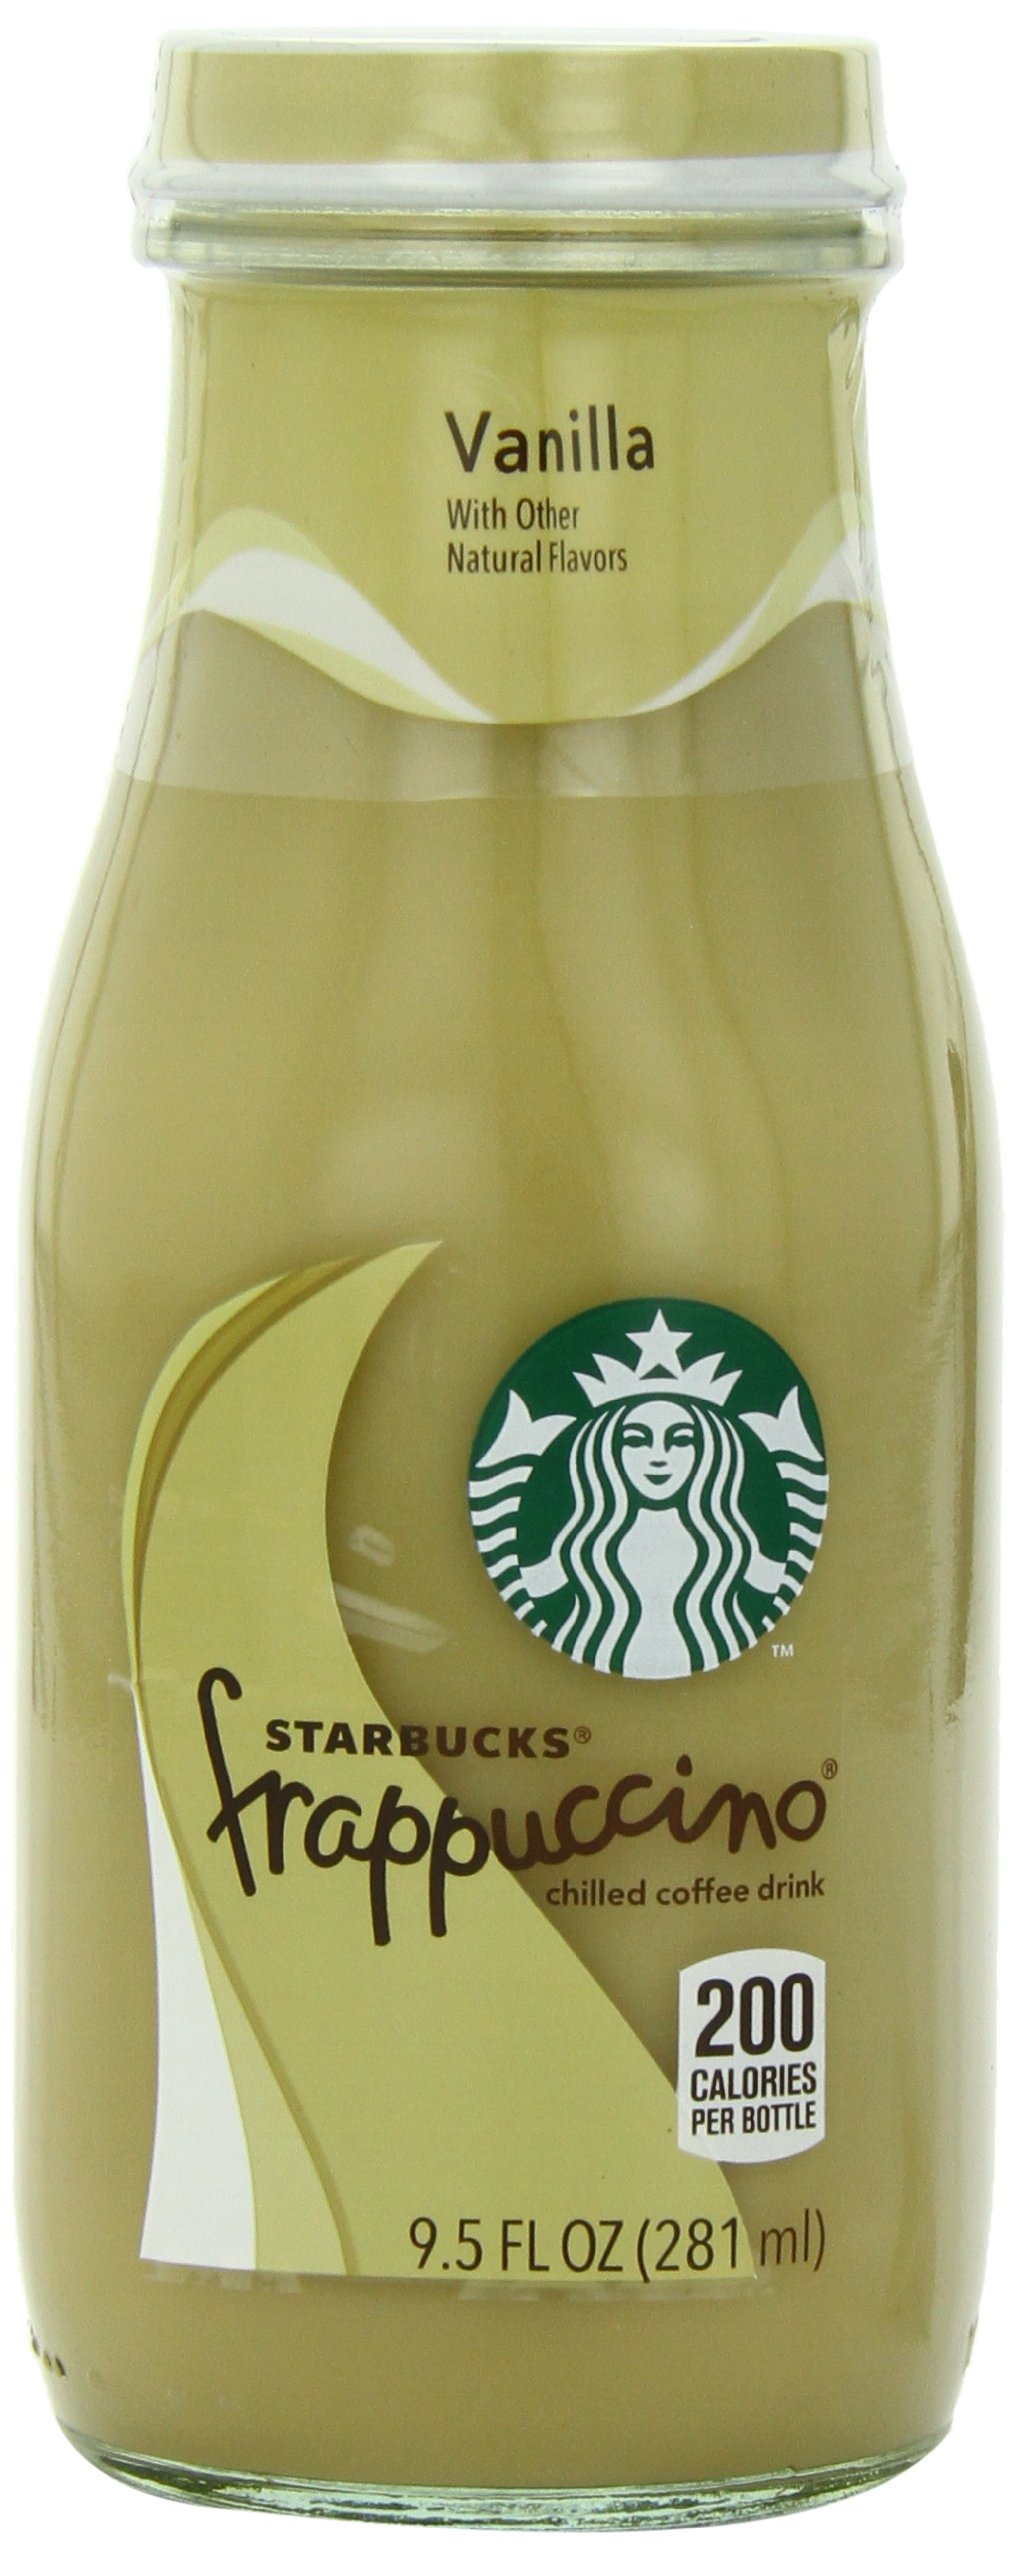
Item Name: Starbucks Bottled Coffee Drink, Frappuccino Chilled with Natural Vanilla Flavors, 9.5 FL oz - 12 Pack
Bullet Point: A good source of calcium and protein
Value: 114.0
Unit: Fl Oz

Price: 22.985